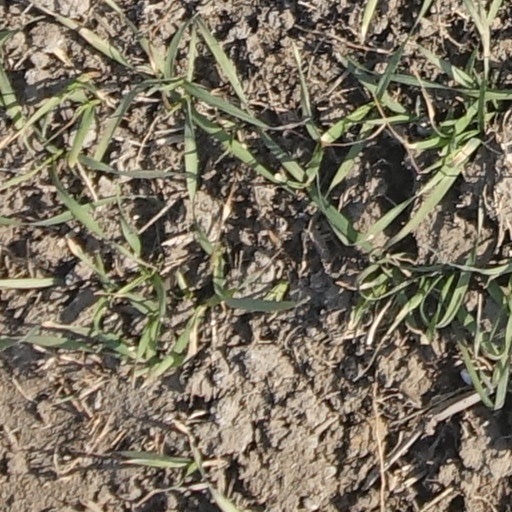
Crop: wheat